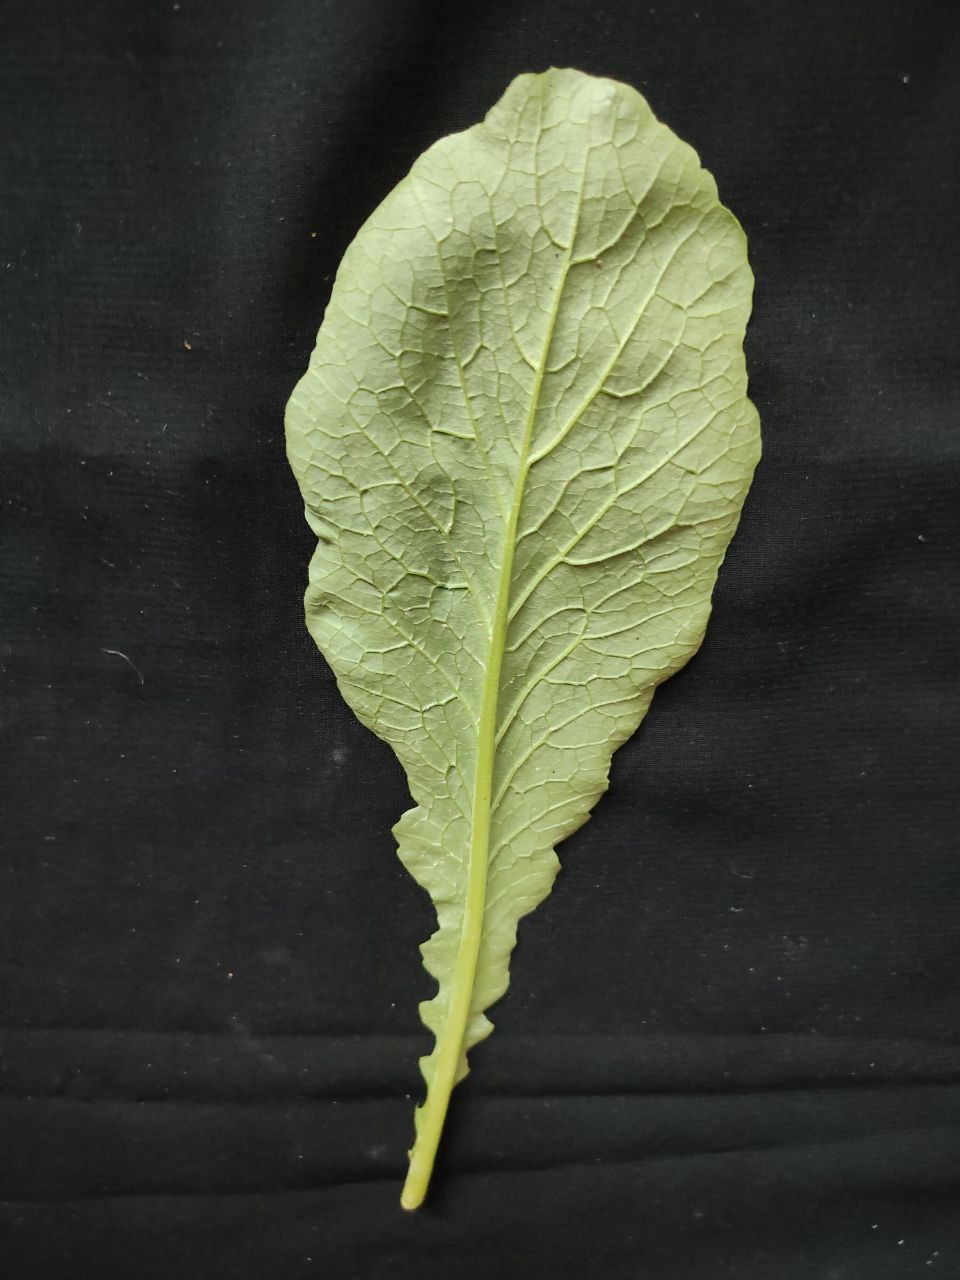
Label: Fresh leaf